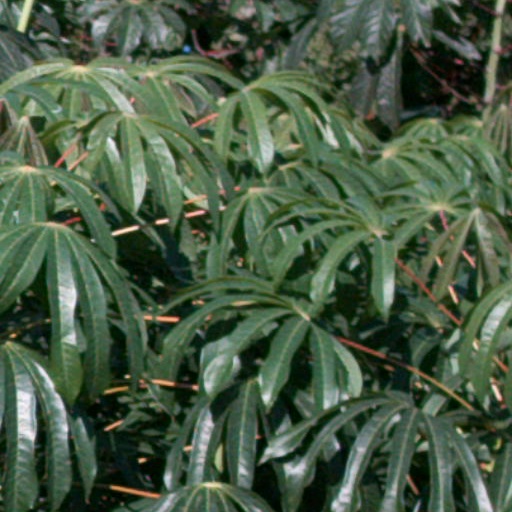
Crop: cassava